RichGirl

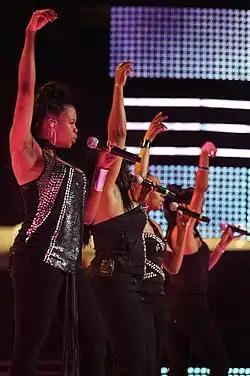
RichGirl noted that they are majorly inspired by groups such as En Vogue (pictured), as well as TLC, Spice Girls, Destiny's Child and SWV.

The group's name, RichGirl, refers to "a certain attitude and confidence, combined with individuality and talent that any girl might possess", rather than material items. Brave says that their sound is "very honest", and "each song tells a specific story". The group wants to "bring the singing back to the songs", which they feel is lacking in the music industry. The singers describe themselves as a cross between En Vogue and the Spice Girls, citing the individuality, but still being a whole. RichGirl is inspired by the looks, sophistication and classiness of En Vogue. When first being reviewed by "SESAC", Dan Kimpel described their image as "high-gloss." Being part of a group, the girls would introduce themselves with words that would describe their personalities and uprisings; the spoken-word poet Brave, the Southern belle Lyndriette, church-raised Se7en, and the sassy Audra. To accompany their personalities, their clothing styles differ among the group, with Brave striking similarities to a Sarah Jessica Parker fashionista, Lyndriette fashioned under a tailored look, Se7en comfortably styled in boho (or short, tight, and seductive styles), and Audra rocking mod fashions.